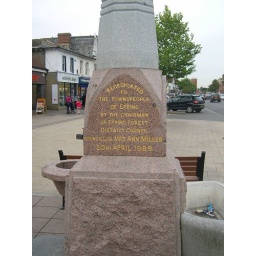
Epping: lamp and water fountain in honour of Queen Victoria's Golden Jubilee 1887 (detail)